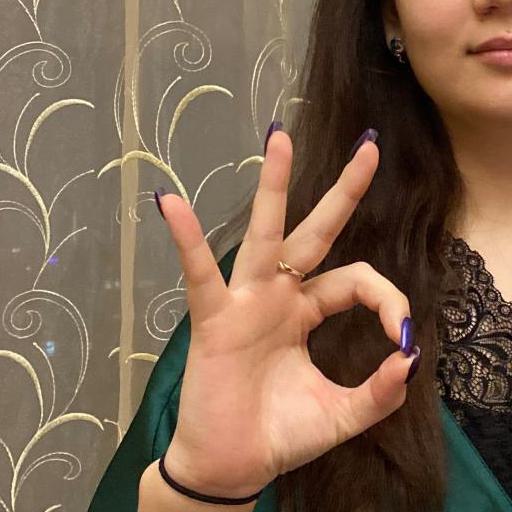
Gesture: ok